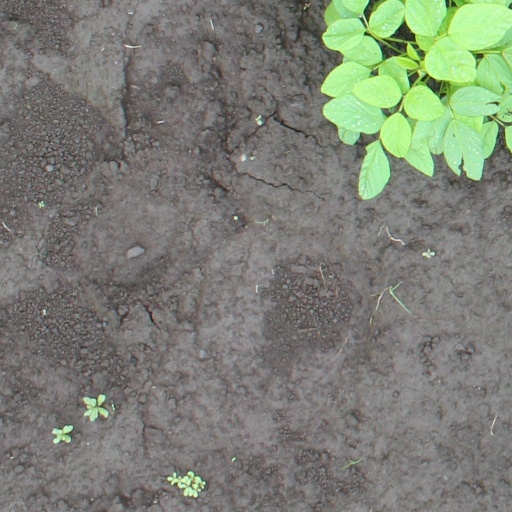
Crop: soybean